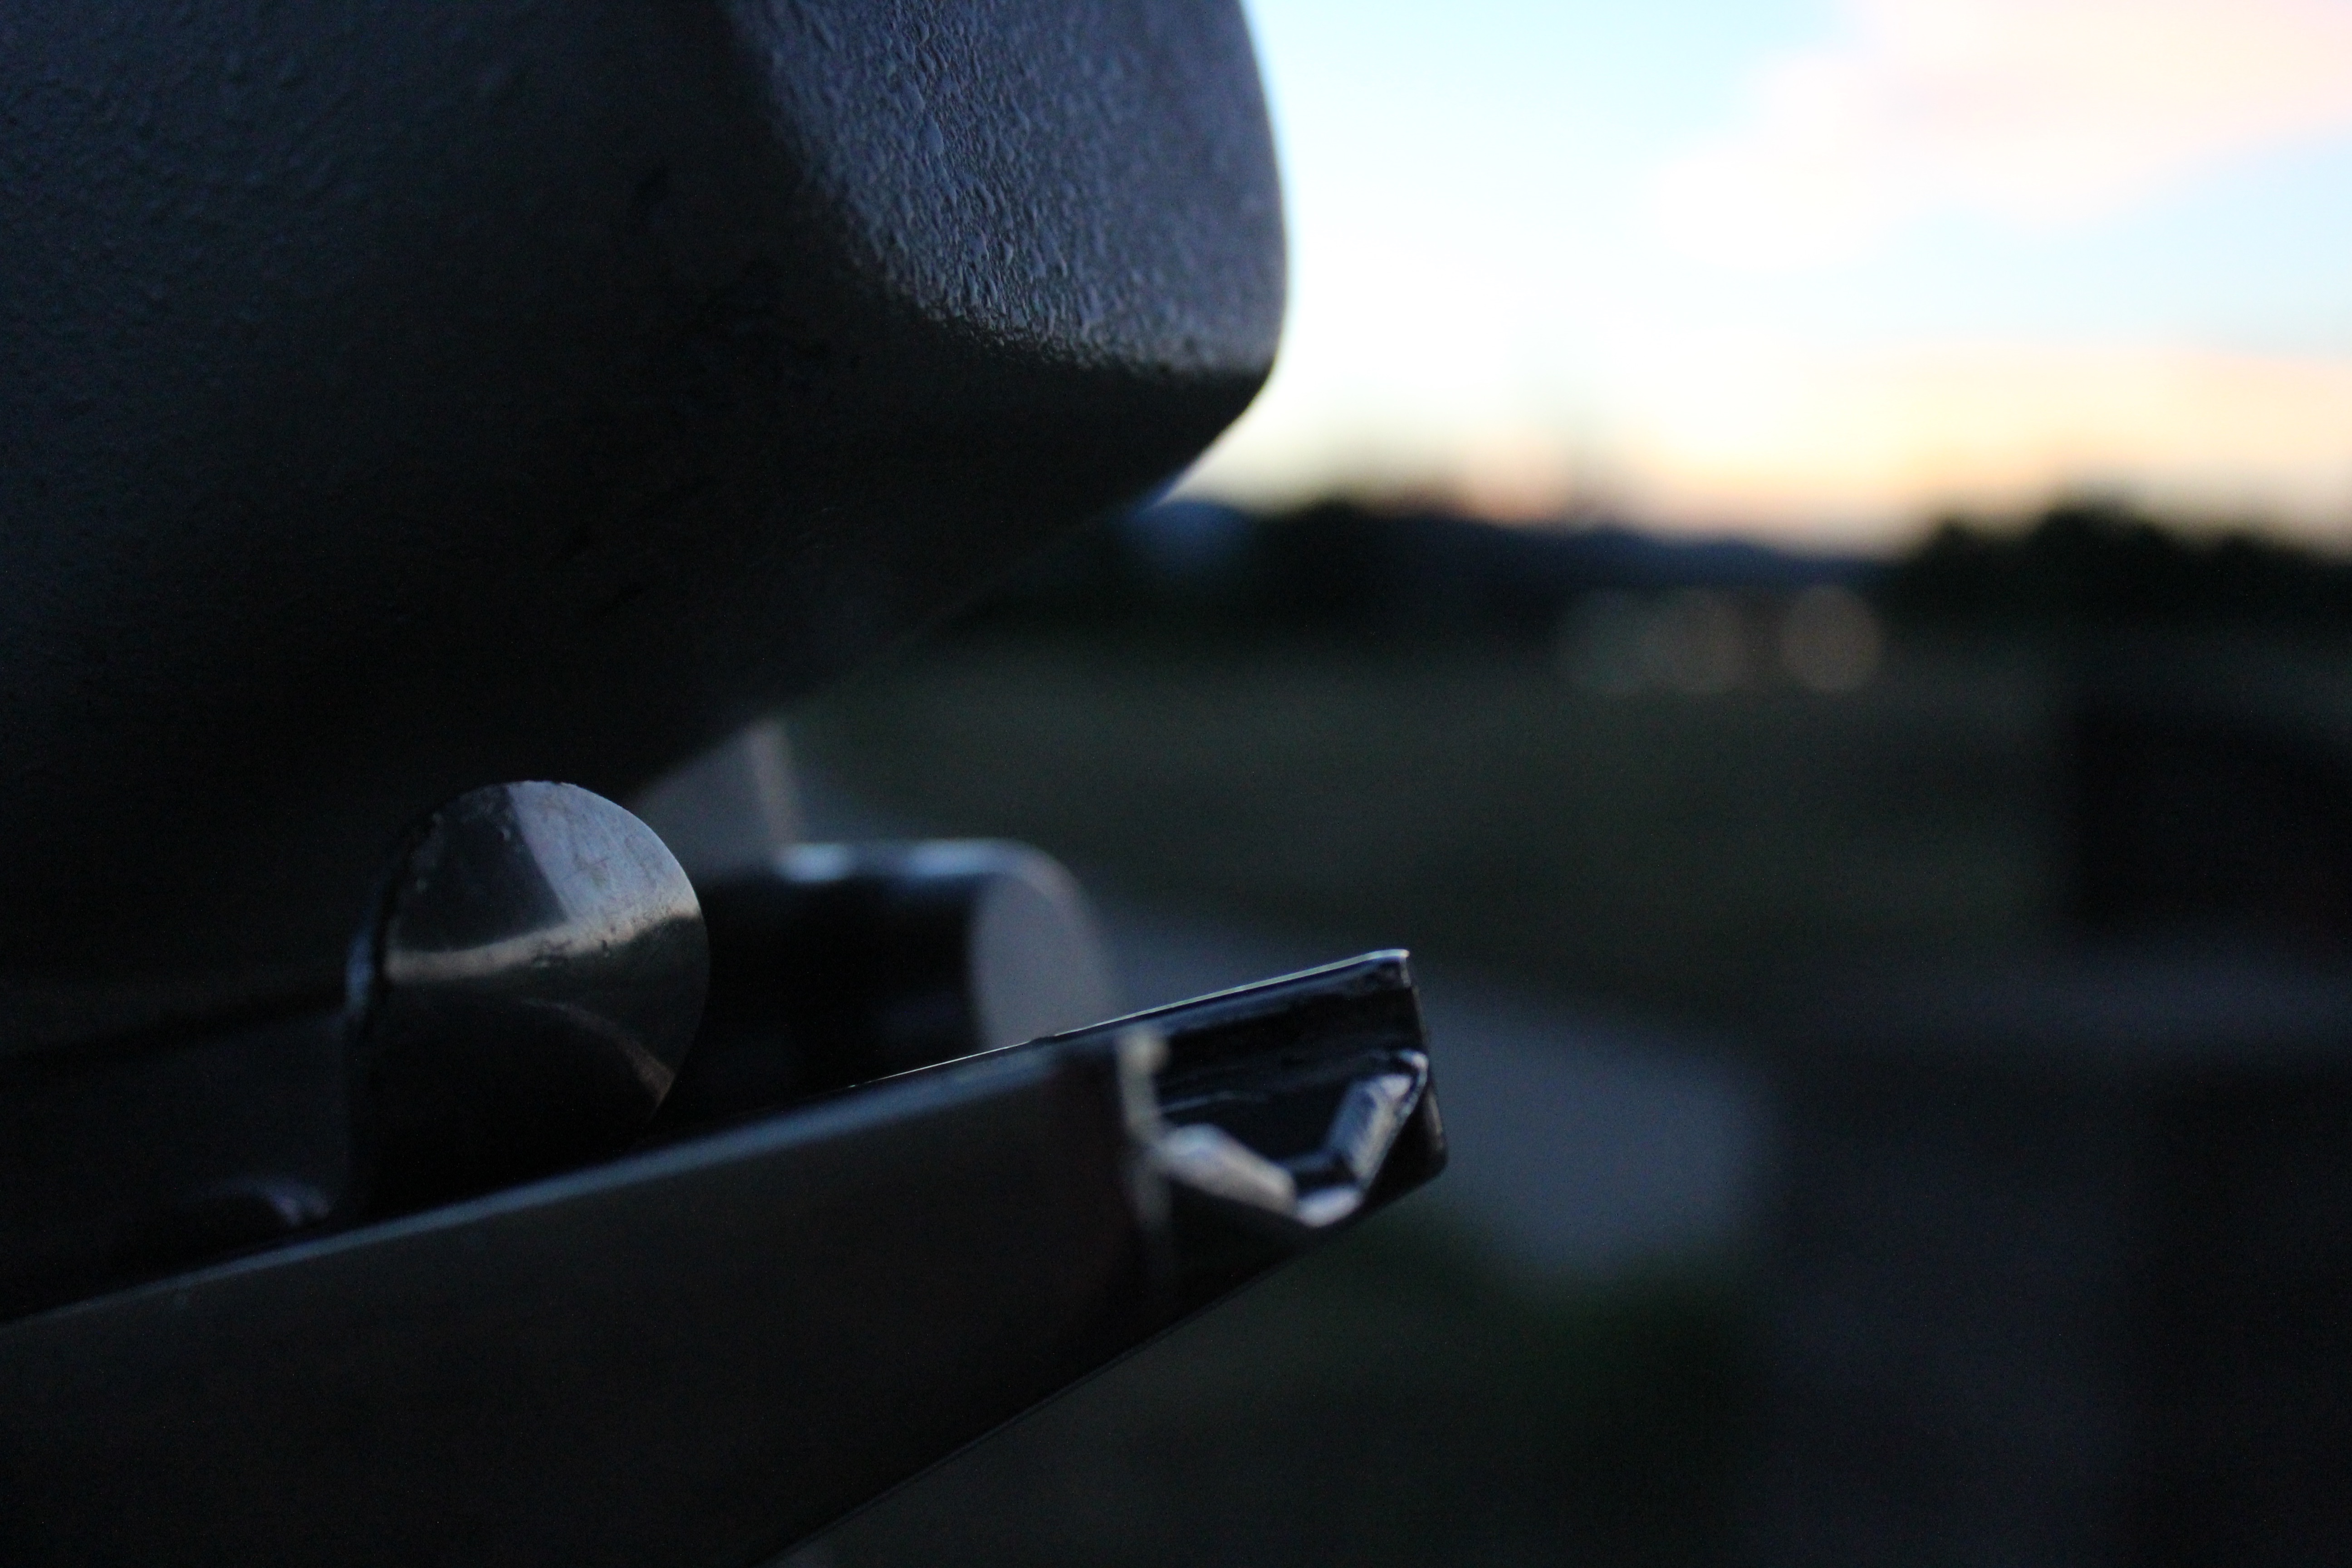
light, photography, driving, darkness, black, weapon, close up, gun, firearm